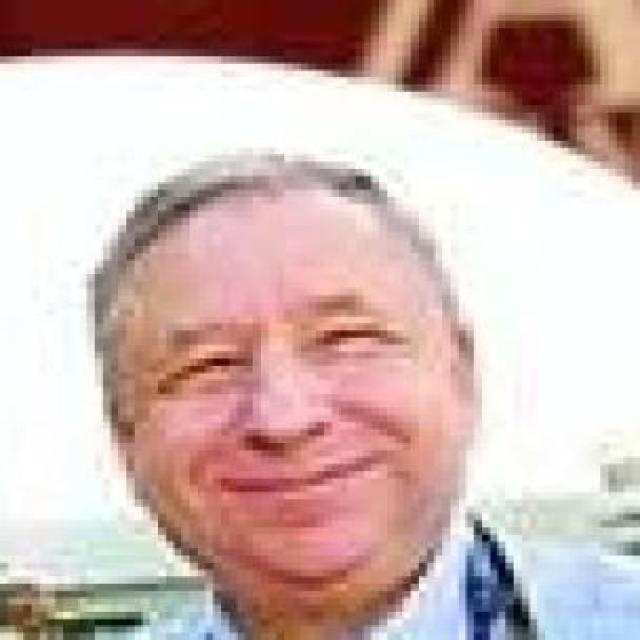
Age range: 65+